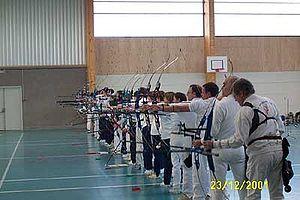
Photo d'une compétition de tir à l'arc en salle (La Charité sur Loire) Русский: Стрельба из лука в помещении Italiano: Gara indoor di tiro con l'arco a La Carité sur Loire
Le tir à l'arc est un sport de précision et de concentration dans lequel les compétiteurs tentent de tirer leurs flèches au centre d'une cible avec leur arc. Historiquement, le tir à l'arc a été utilisé pour la chasse et le combat, tandis que dans les temps modernes, son utilisation principale est celle d'une activité sportive. Une personne qui pratique le tir à l'arc est appelée un archer.